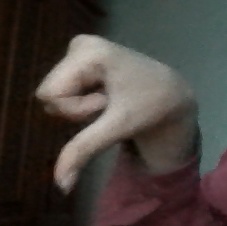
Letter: waw